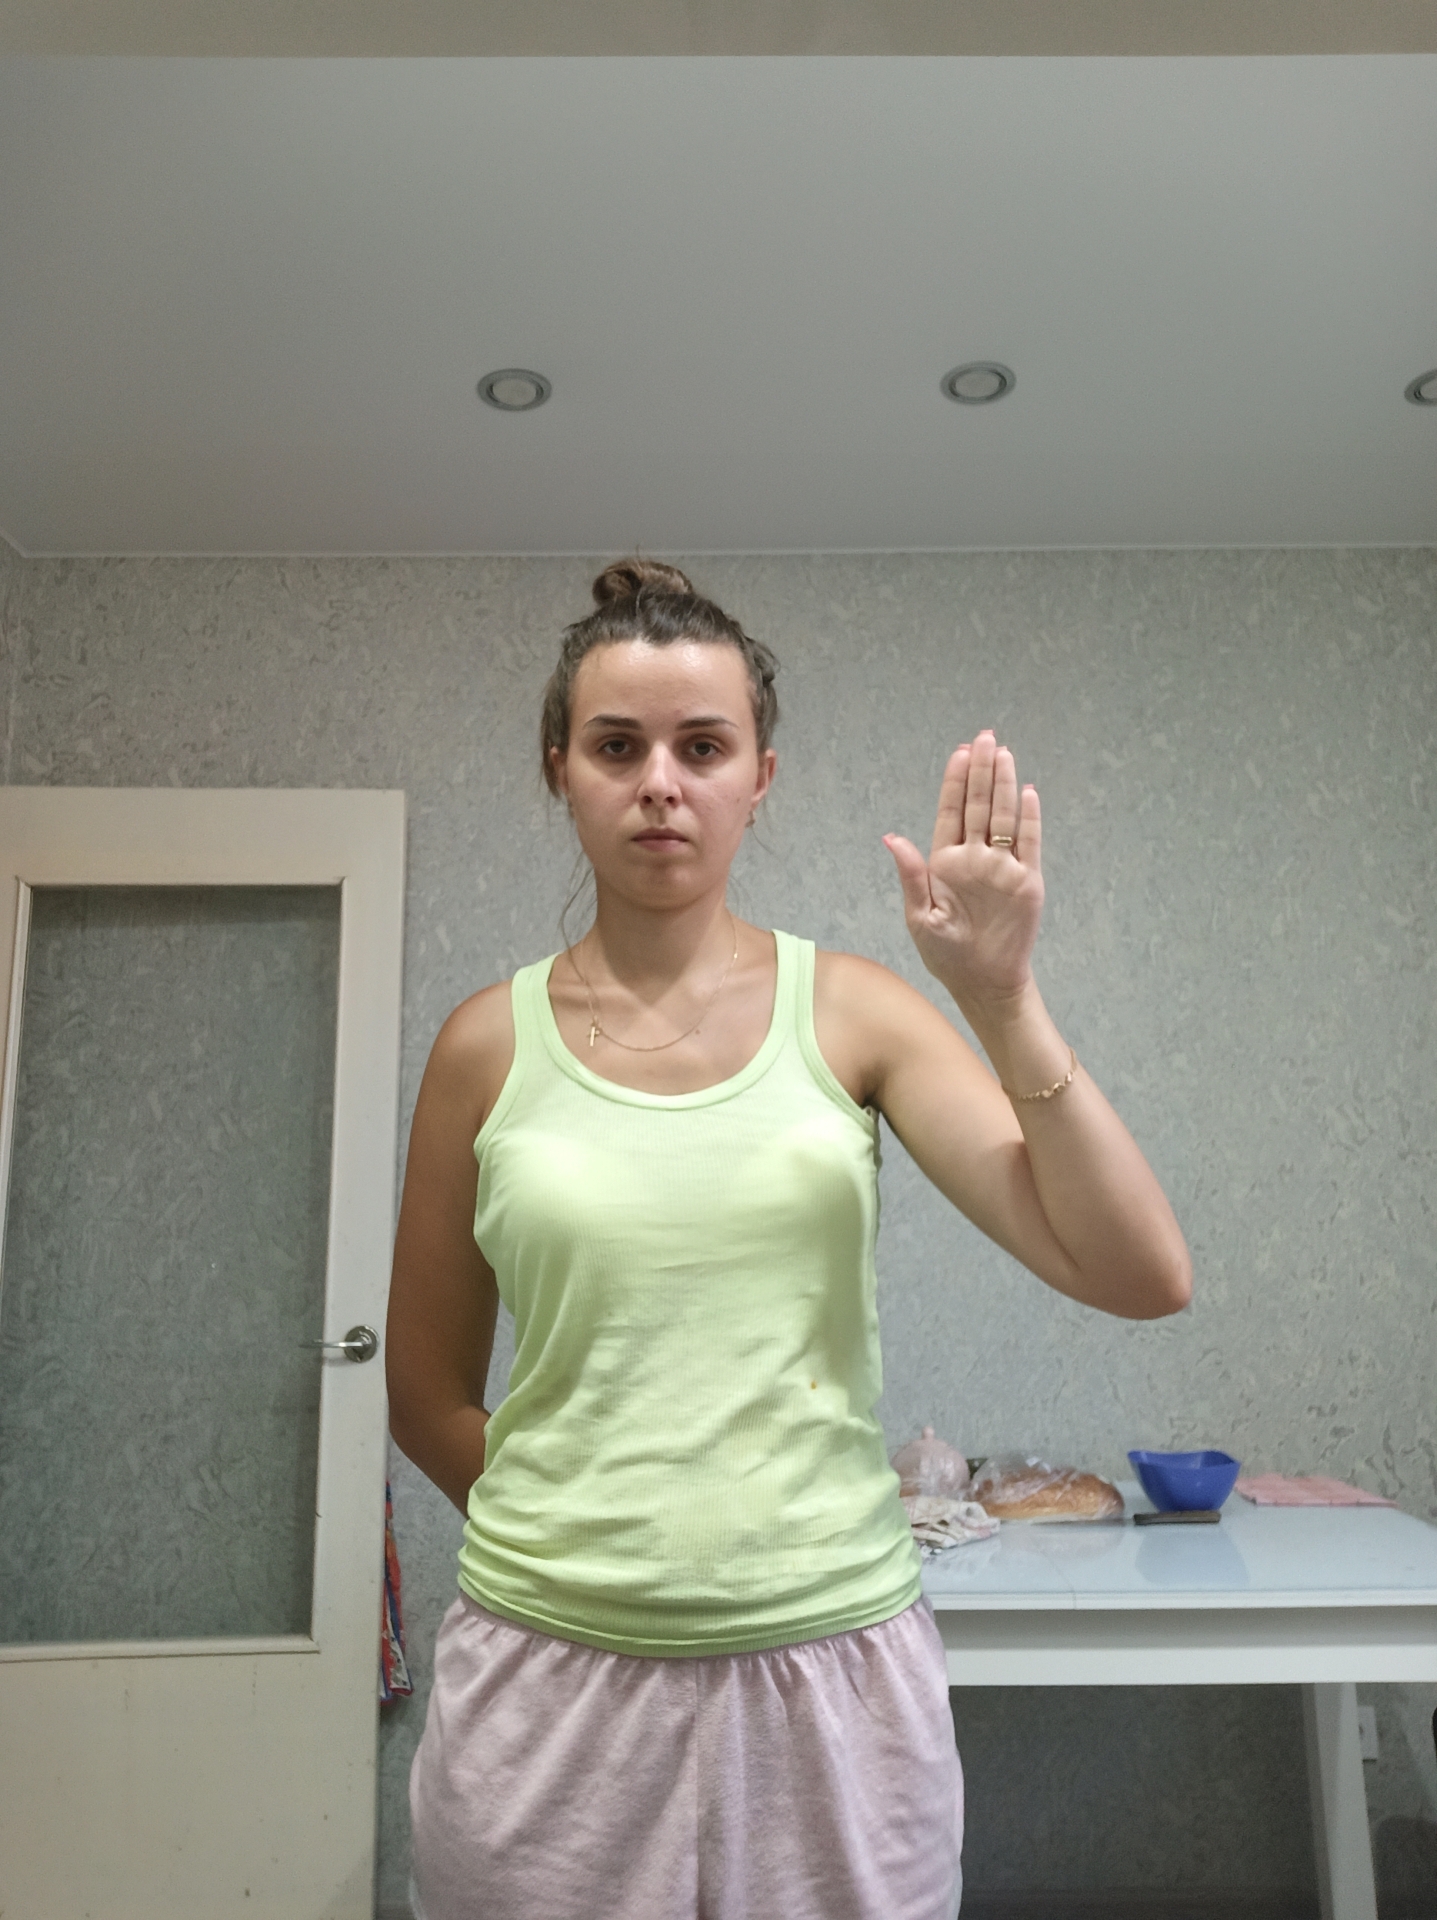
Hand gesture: stop